Question: Please indicate a possible affordance area of swing_golf_clubs that can be used for holding with hands
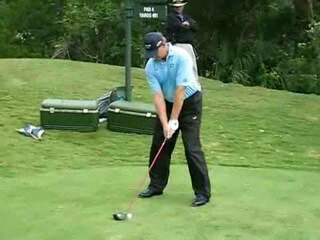
Answer: [150.646, 133.478, 170.887, 164.395]